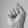
ASL letter: S